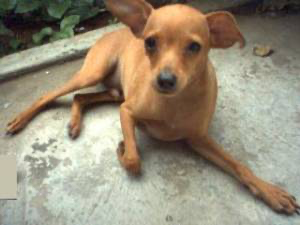
Animal: dog
Breed: miniature pinscher